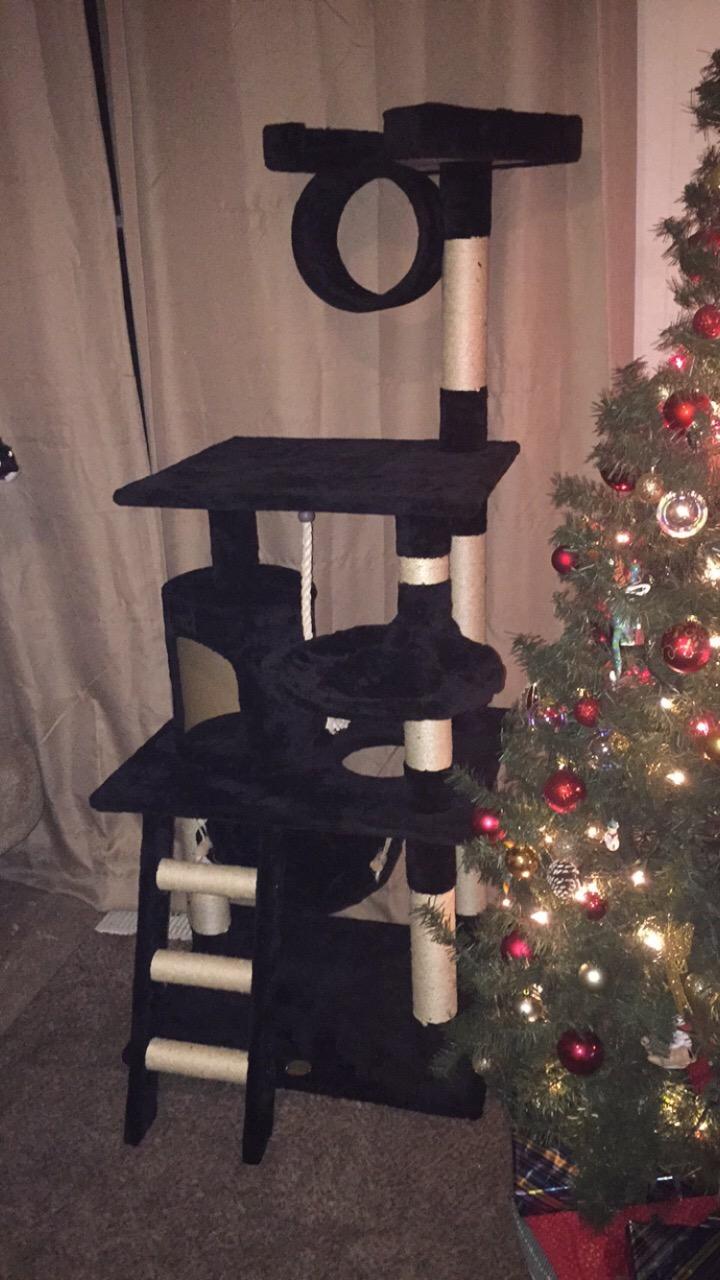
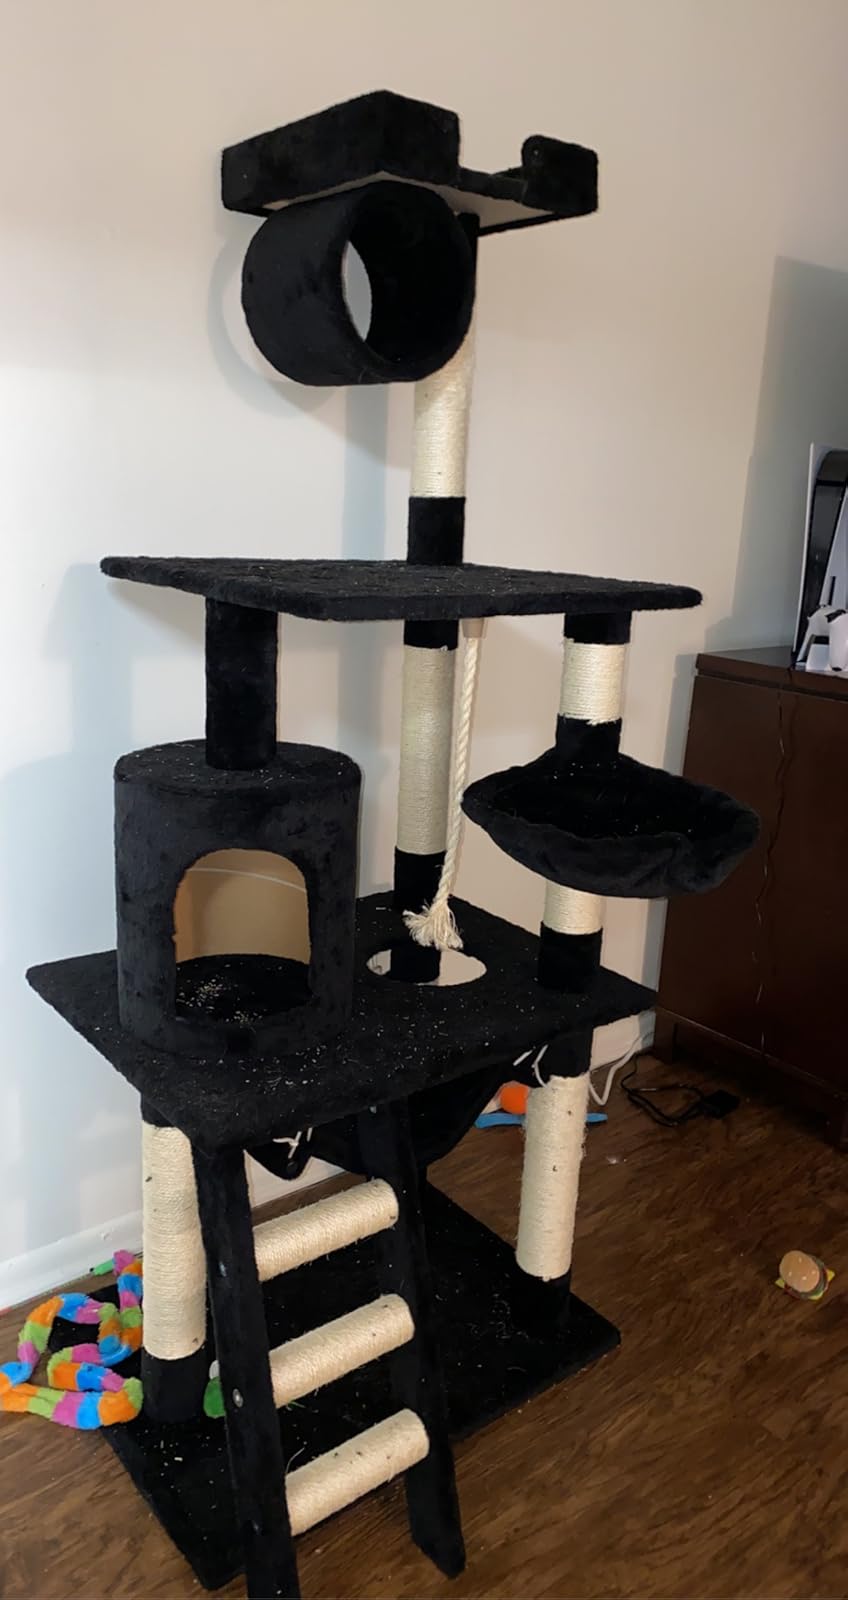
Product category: items_cat tree
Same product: yes